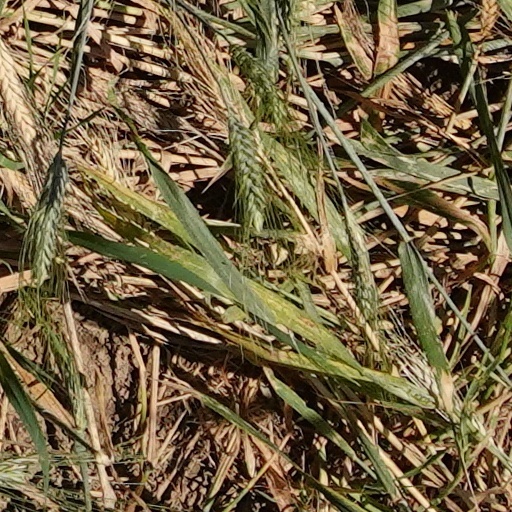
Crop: wheat